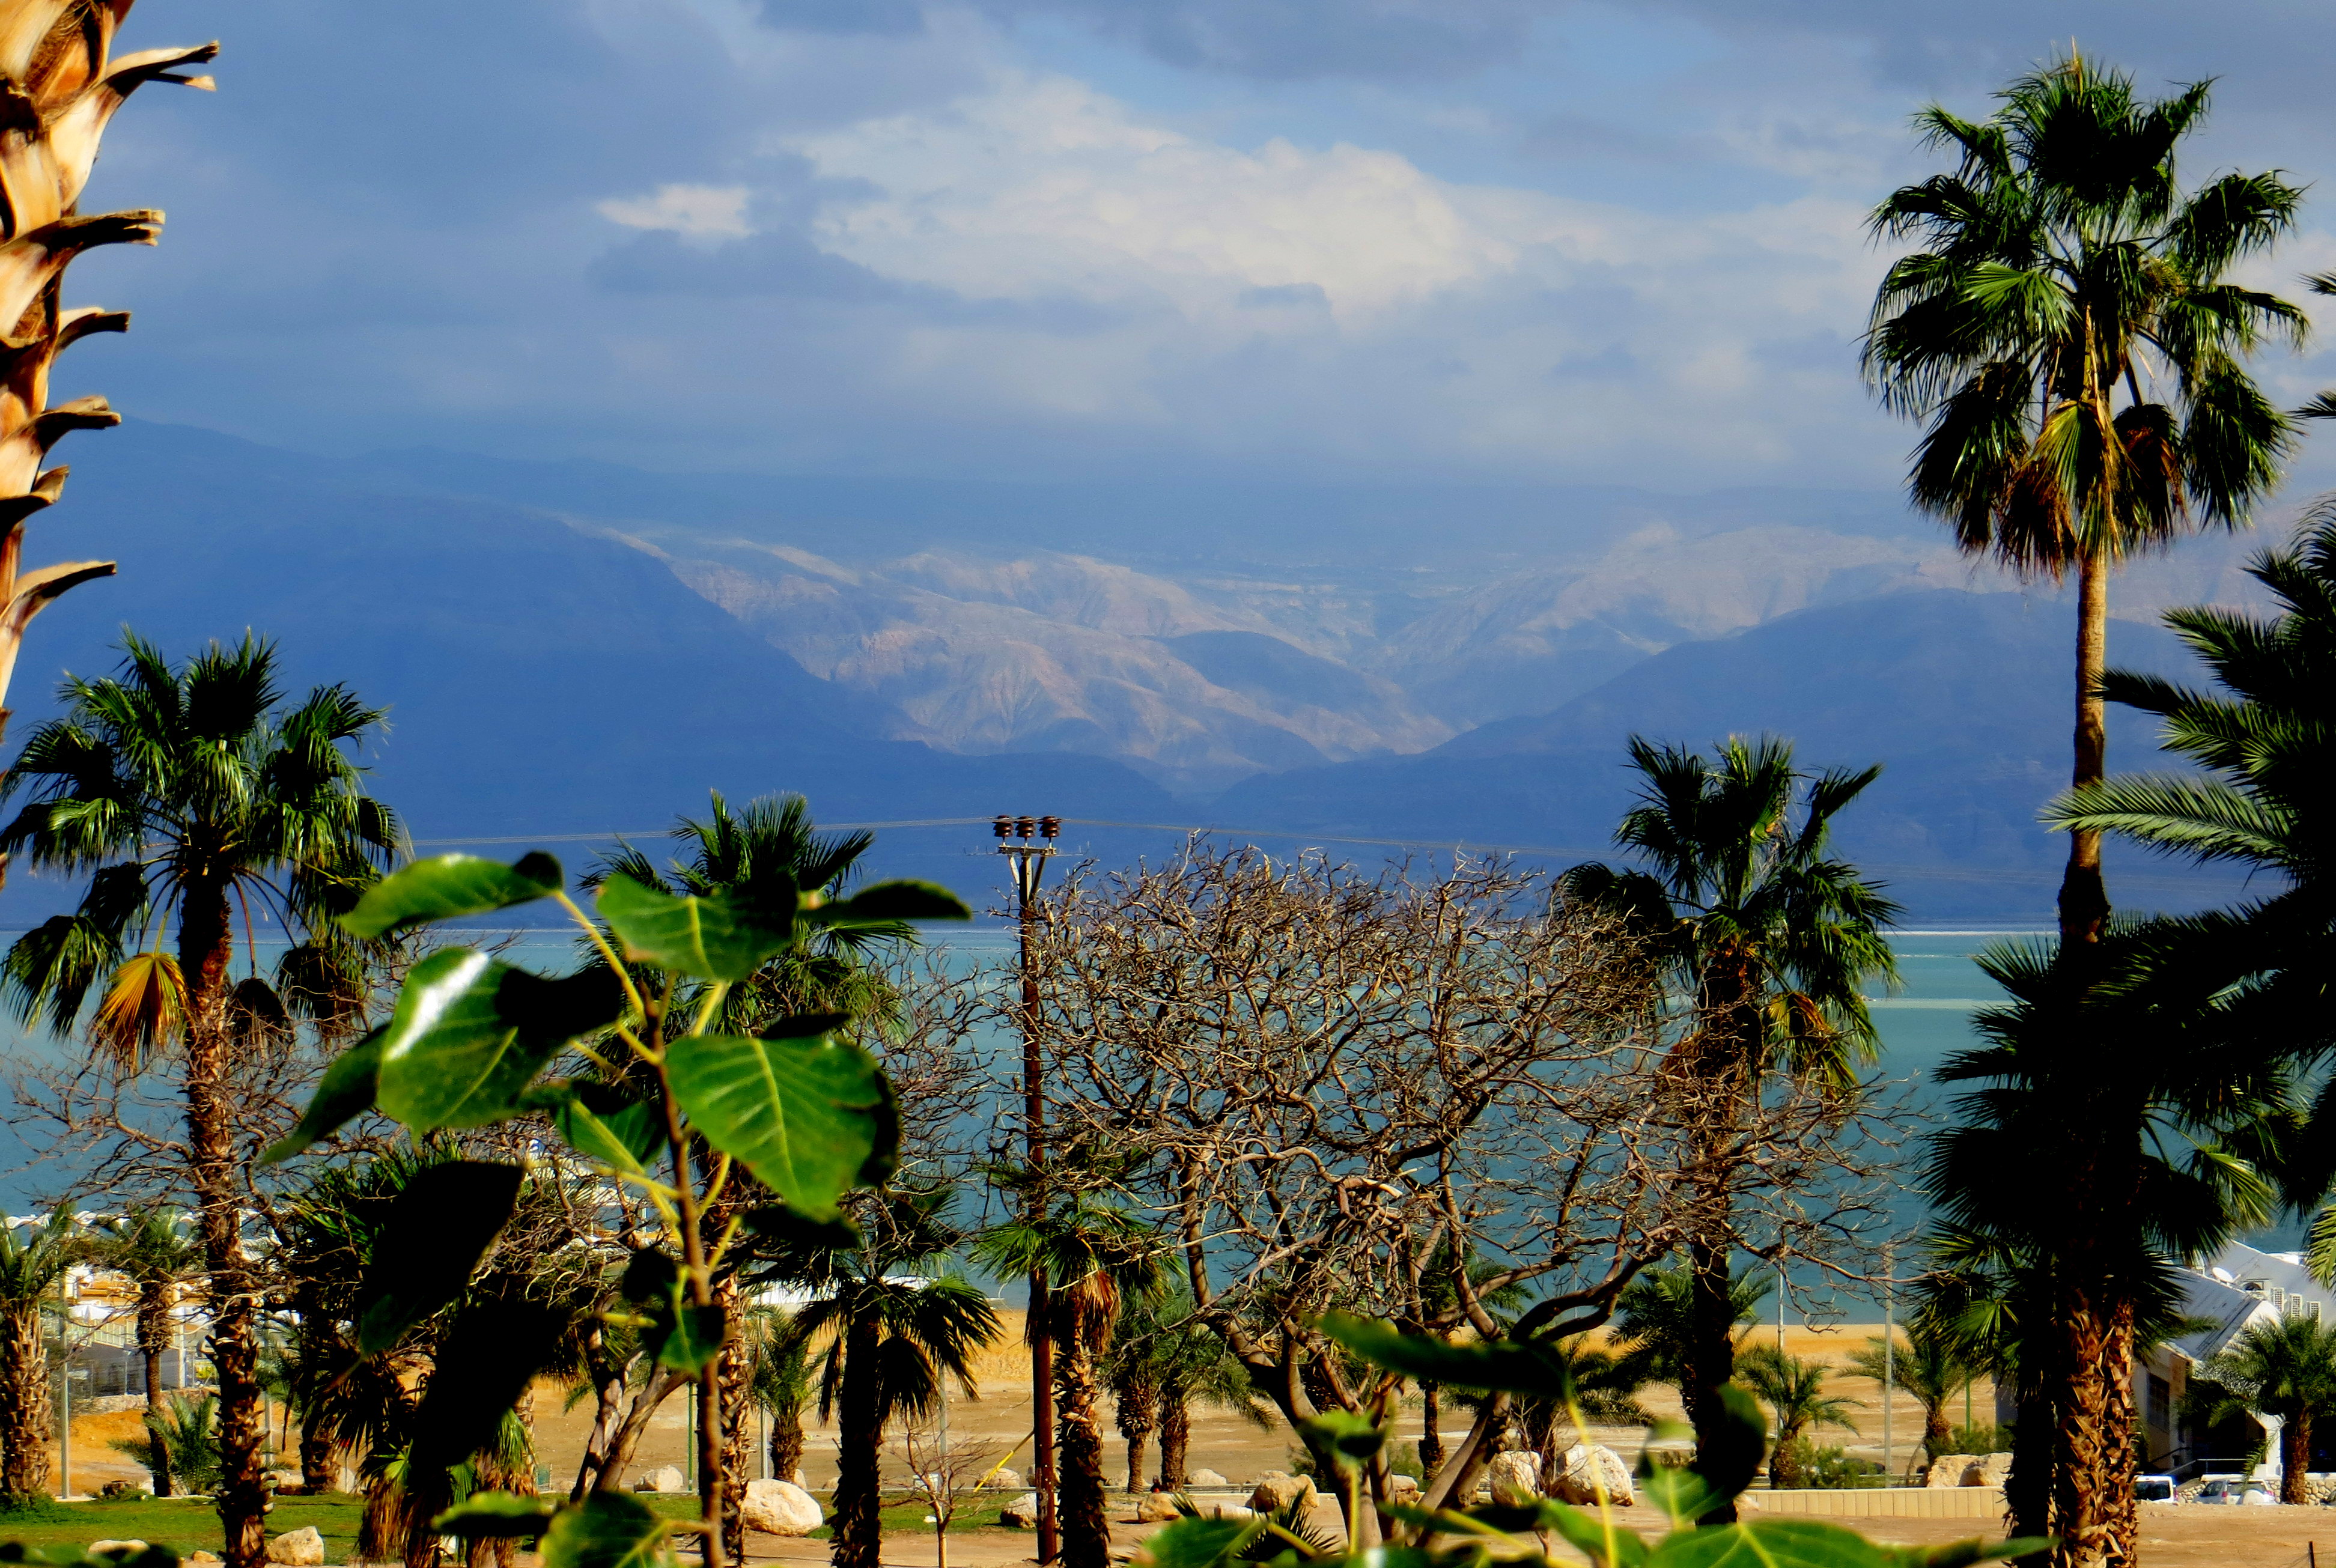
israel, dead sea, mountains, trees, palm trees, travel, resort, relax, meditation, vegetation, sky, palm tree, tree, arecales, tropics, tourist attraction, plant, tourism, borassus flabellifer, mount scenery, mountain, plantation, landscape, date palm